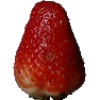
Label: Strawberry 1